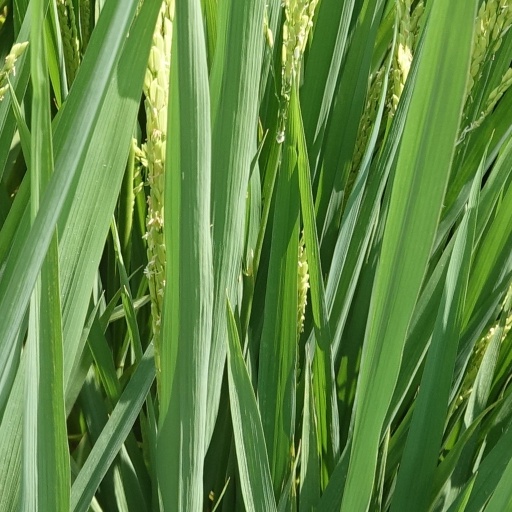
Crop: rice